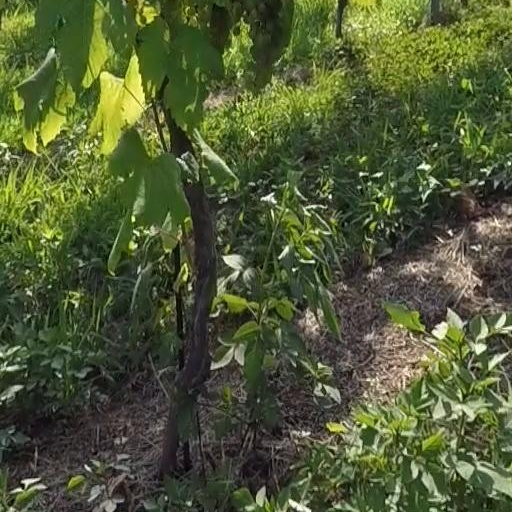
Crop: grape